Siam Society

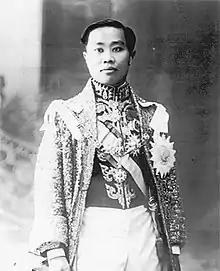
Prince Dhani Nivat

The Chalerm Phrakiat building, opened in 1998, was named in honour of the 50th coronation anniversary of King Bhumibol Adulyadej. Major donors to the fund-raising campaign included Princess Galyani Vadhana and the Jim Thompson Foundation.